Fortec Motorsport

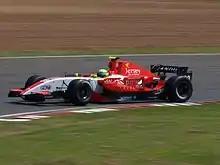
James Walker driving for Fortec at the Silverstone round of the 2008 World Series by Renault season.

The company was formed in Newark-on-Trent in 1989 by Peter Ablewhite, of Long Bennington, and mechanical engineer Peter Maxted of Brant Broughton. It moved to part of a 50-acre site at Gonerby Moor in 1995, nearby to the NAAFI distribution centre. The company left Grantham in 1999.